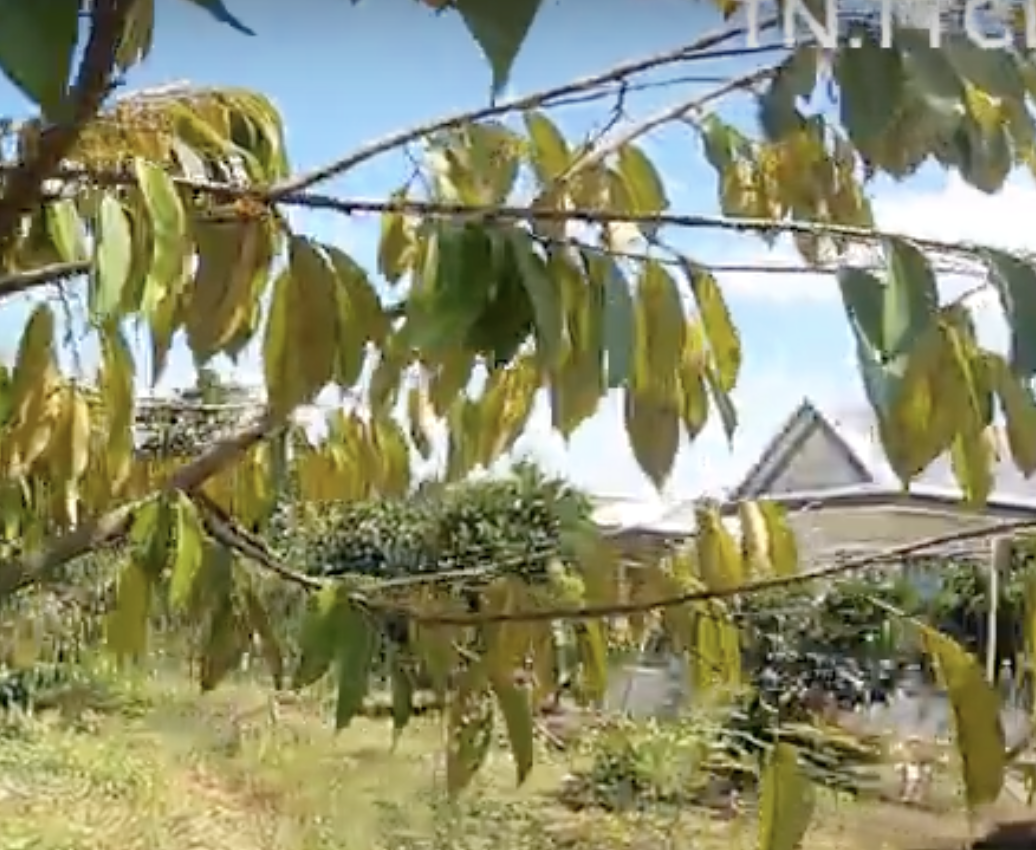
Label: yellow_leaf